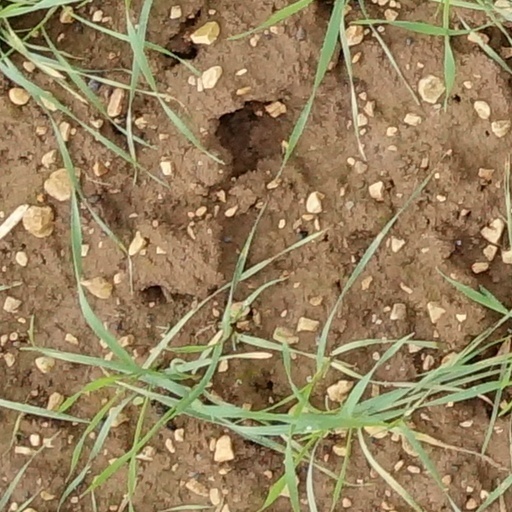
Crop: wheat